2020 Summer Olympics closing ceremony

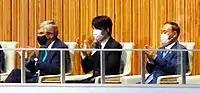
Thomas Bach, Crown Prince Fumihito and Yoshihide Suga (at Japan National Stadium on 8 August 2021)

International Olympic Committee President Thomas Bach and Crown Prince Fumihito entered the stadium while a theme from the film Tokyo Story played. (JST 20:01)